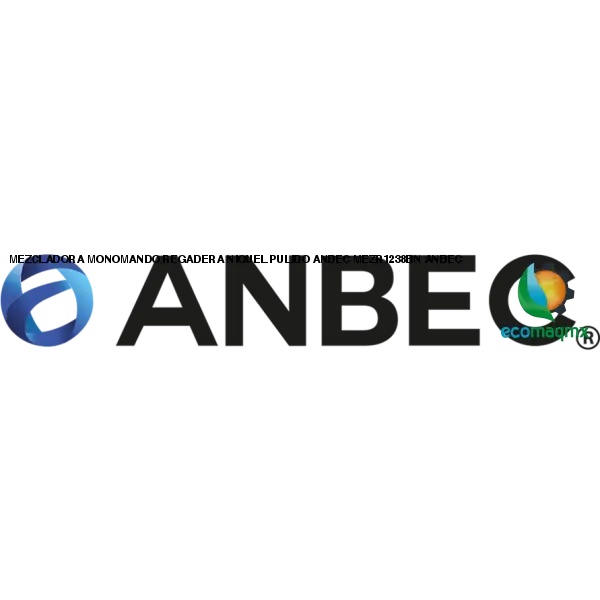
MEZCLADORA MONOMANDO REGADERA NIQUEL PULIDO ANBEC MEZR1238BN ANBEC
MEZCLADORA MONOMANDO REGADERA NIQUEL PULIDO ANBEC MEZR1238BN ANBEC
Brand: ANBEC
Category: Electronics > Communications > Telephony > Mobile & Smart Phone Accessories > Mobile Phone Pre-Paid Cards & SIM Cards